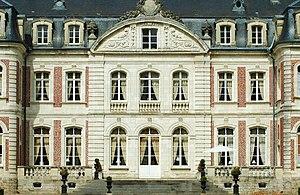
Façade du château de Remaisnil, Somme, France